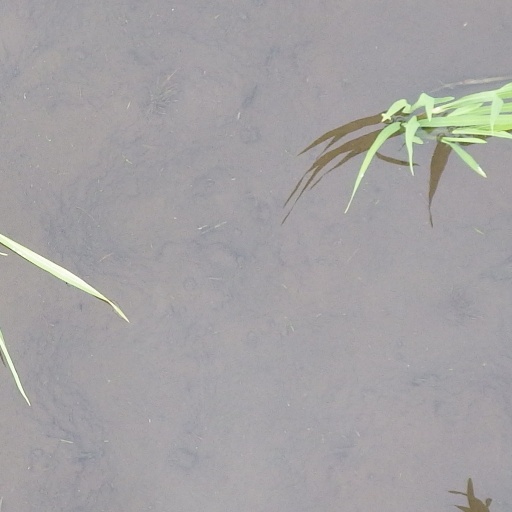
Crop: rice